Abraham Isaac Kook

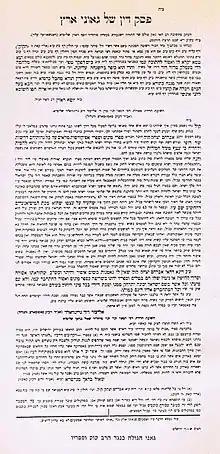
Proclamation against Kook by rabbis Rosin, Brach and Greenwald (1926)

In line with many orthodox interpreters of the Jewish religion, Kook believed that there was a fundamental difference between Jews and Gentiles. The difference between a Jewish and a Gentile soul was greater than the difference between the soul of a Gentile and an animal.